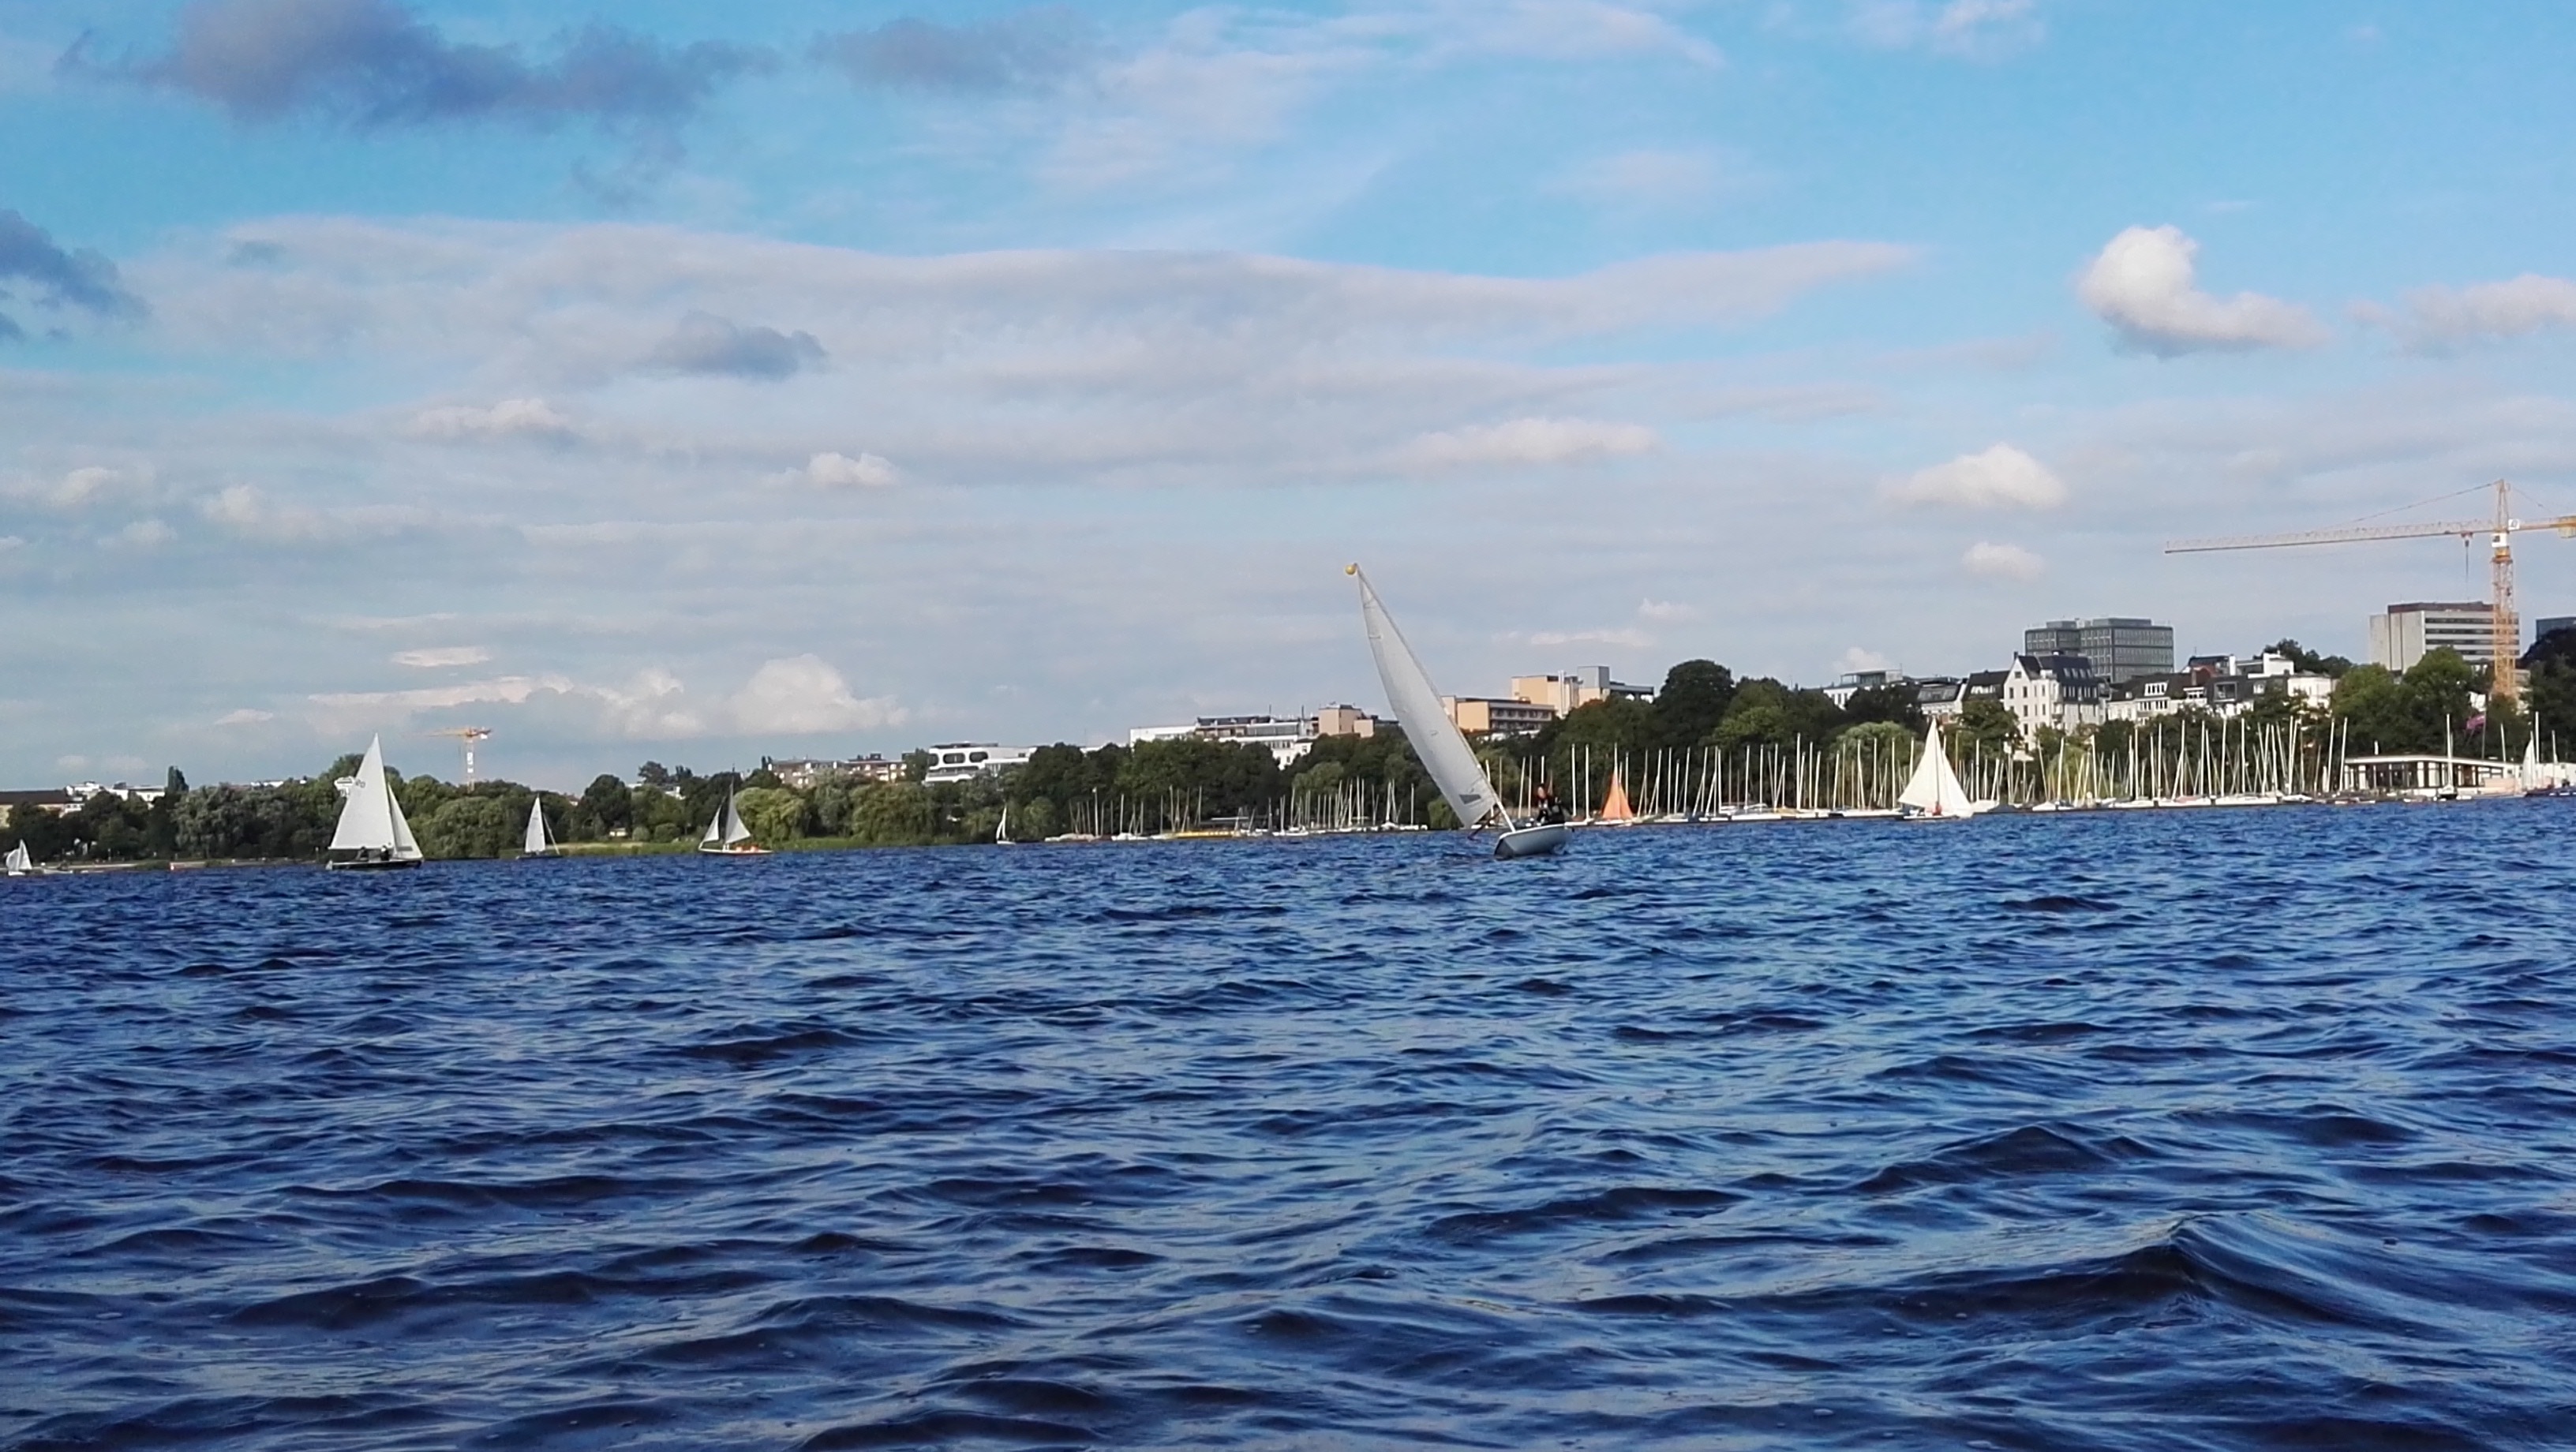
sailing, sea, vehicle, sail, boat, sailing ship, sailboat, boating, marina, harbor, bay, mast